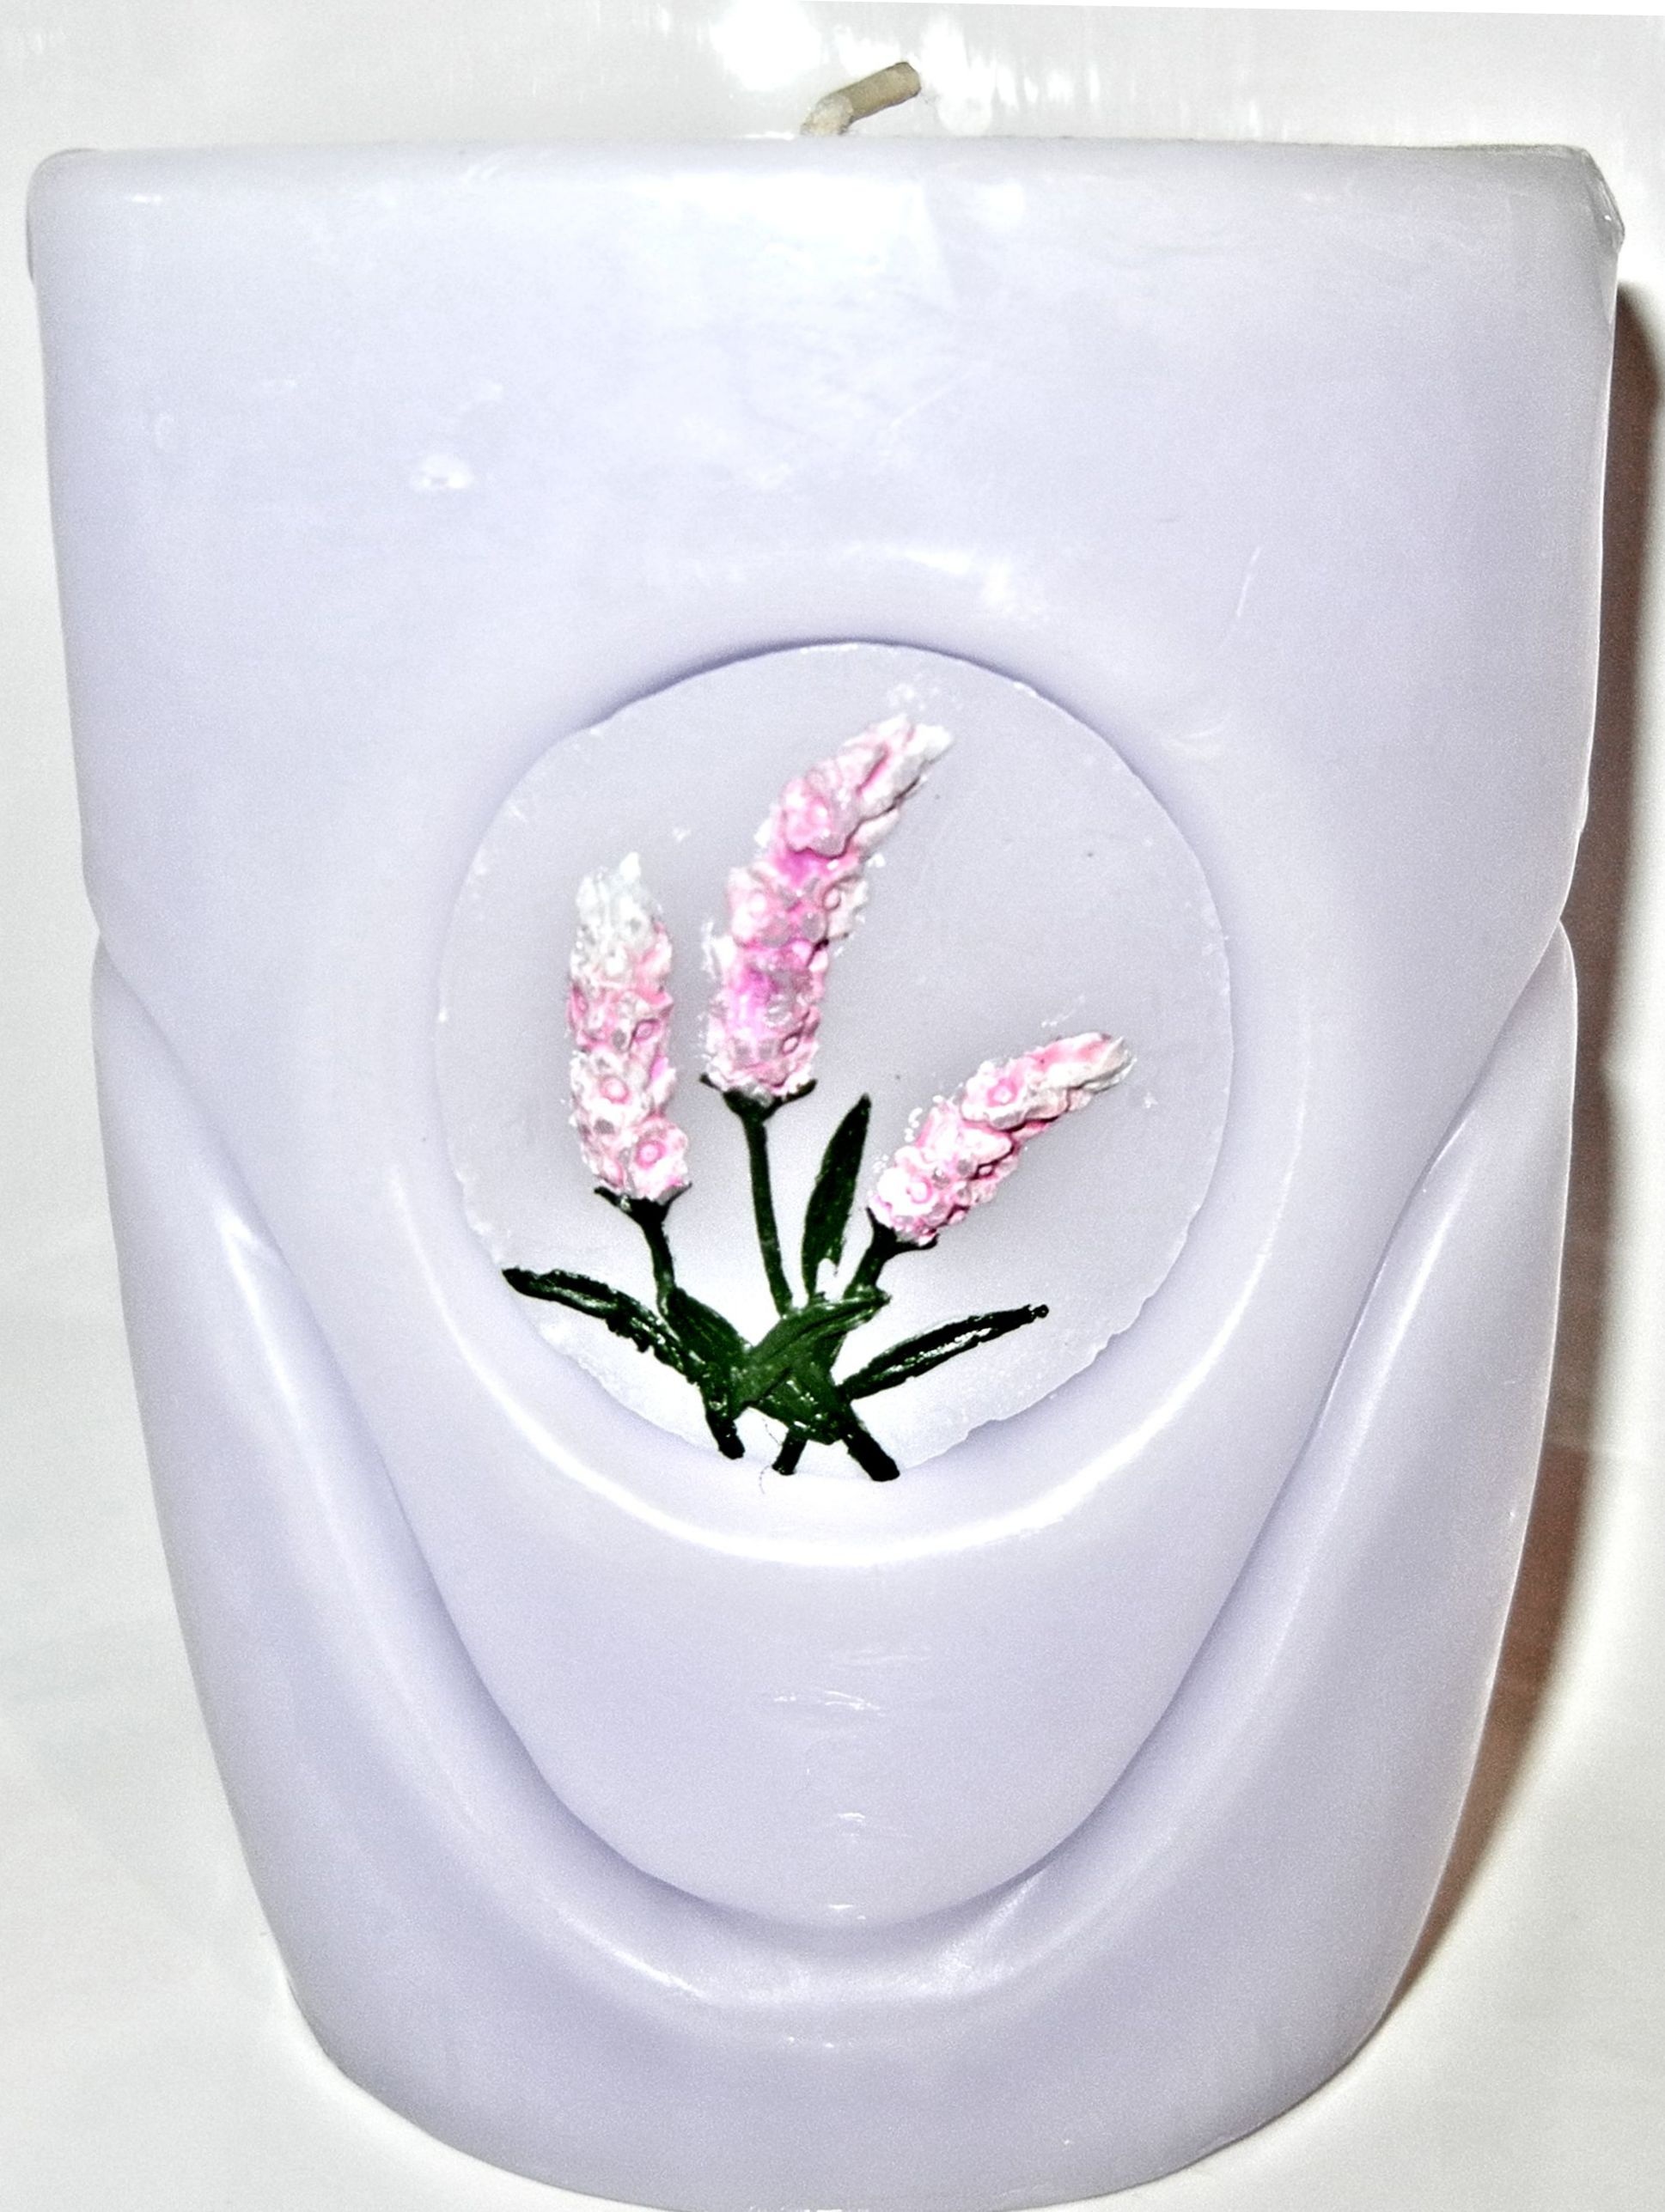
flower, cup, vase, ceramic, material, flowerpot, porcelain, wax, dishware, drinkware, lavender candle